Krishnanagar, Nadia

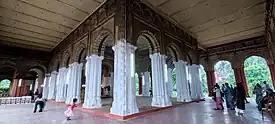
Krishnanagar Rajbari Thakur Dalan

Krishnanagar is a city and a municipality in the Indian state of West Bengal. It is the headquarters of the Nadia district.